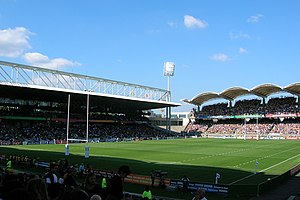
Stade Gerland
Stade Gerland
Stade de Gerland er et stadion i Lyon i Rhône-Alpes-regionen i Frankrig, der bliver brugt til såvel fodbold som rugby. Stadionet er hjemmebane for Ligue 1-klubben Olympique Lyon. Det har plads til 41.044 tilskuere, og alle pladser er siddepladser.